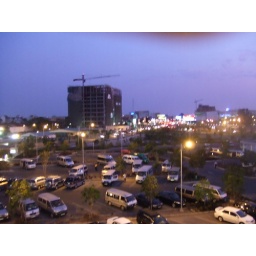
A new office building under construction near the airport.